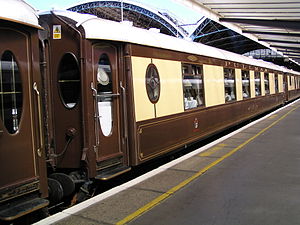
Venice Simplon-Orient-Express
Pullman 284 "Vera" på London Victoria Station
Venice Simplon-Orient-Express er et privatejet luksustog, der normalt kører mellem London og Venedig, og som populært kaldes for Orientekspressen – ligesom dets historiske sidestykke.